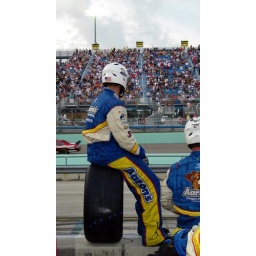
The best seat in the house